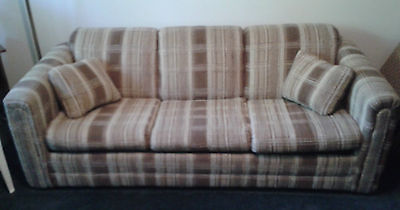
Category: sofa